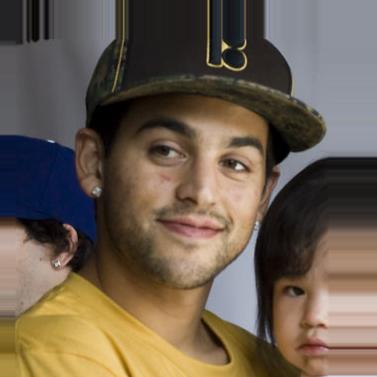
Age: 22